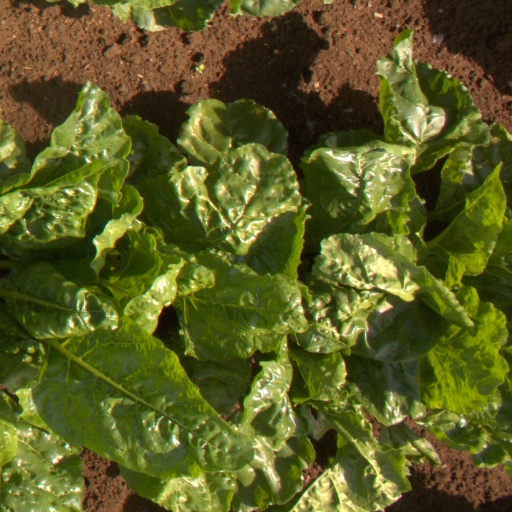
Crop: sugar beet